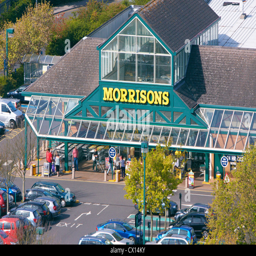
view including the building taken from above